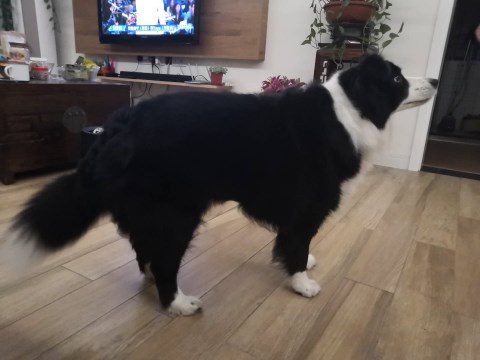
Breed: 2594-n000109-Border_collie